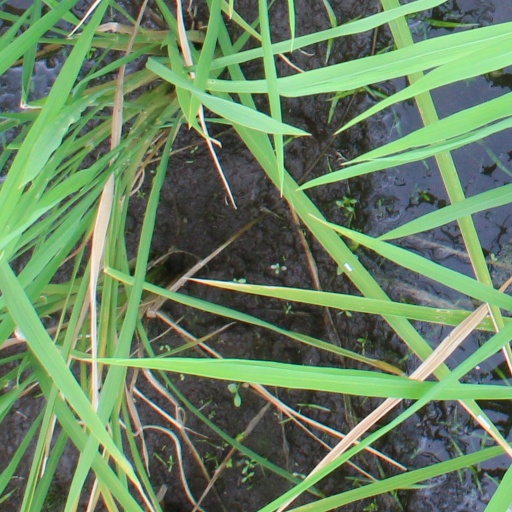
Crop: rice